Triangle of death (Italy)

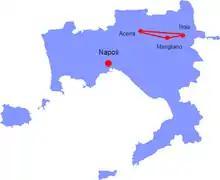
Triangle of death, comprising the municipalities of Acerra, Nola and Marigliano, to the northeast of the city of Naples, shown within the province of Naples

The triangle of death is an area approximately 25 km northeast of the city of Naples in the Province of Naples, Campania, Italy, that comprises the "comuni" of Acerra, Nola and Marigliano. This area contains the largest illegal waste dump in Europe due to a waste management crisis in the 1990s and 2000s.